Roman Catholic Diocese of Mainz

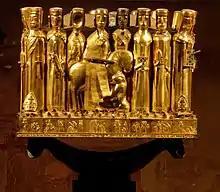
The reliquary shrine of the Mainz saints is located in the eastern crypt of Mainz cathedral. On the occacion of the recovery of the cathedral and the 25th bishop anniversary of Albert Stohr a reliquary as goldwork was donated depicting the 22 saints particularly venerated in the diocese of Mainz. As material gold-plated silver decorated with jewels had been chosen. Depicted are martyrs and bishops, priests, scholars and soldiers, confessors, virgins and widows, as listed left. The focus is on the diocese Saint St. Martin; the canonization of Hildegard von Bingen was anticipated. The shrine had been crafted by the Mainz goldsmith Richard Walker.

For bishops and archbishops before 1802, see Elector_of_Mainz#Bishops_and_archbishops.